2018 Ad Diriyah ePrix

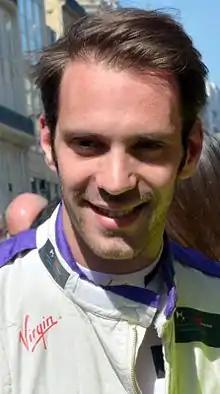
Jean-Éric Vergne "(pictured in 2016)" lost his chance of the victory after incurring a drive-through penalty for overusing electrical power.

Saturday morning's half an hour qualifying session was divided into two groups of eleven cars rather than the customary four of either five or six. Each group was permitted 15 minutes of on-track activity and all drivers were limited to a single timed lap at . The starting order was determined by the combined fastest overall lap times from both groups. The driver and team who recorded the pole position lap time were awarded three points towards their respective championships. Félix da Costa took the first pole position of his career with a 1-minute, 17.728 seconds lap. Dillmann was the first driver to circulate the track; he spent the first ten minutes recording multiple lap times at of power and set the second-fastest time. He was investigated for completing more qualifying laps than permitted due to the amended schedule confusing his team. Dragon's José María López was the second driver to record a lap time with five minutes left of group one; he could not better Dillmann's effort and was in provisional third. Buemi took fourth and the highest-placed rookie Vandoorne in fifth was the sole driver in group two to qualify in the top ten. Bird was sixth. Vergne, seventh, complained of car problems. Frijns, d'Ambrosio and Lotterer completed the top ten provisional qualifiers with Lotterer 1 seconds slower than Félix da Costa.